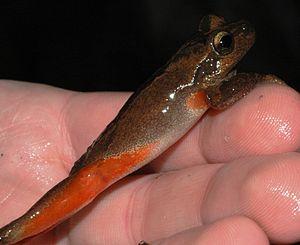
Litoria littlejohni est une espèce d'amphibiens de la famille des Pelodryadidae.